Jules Massenet

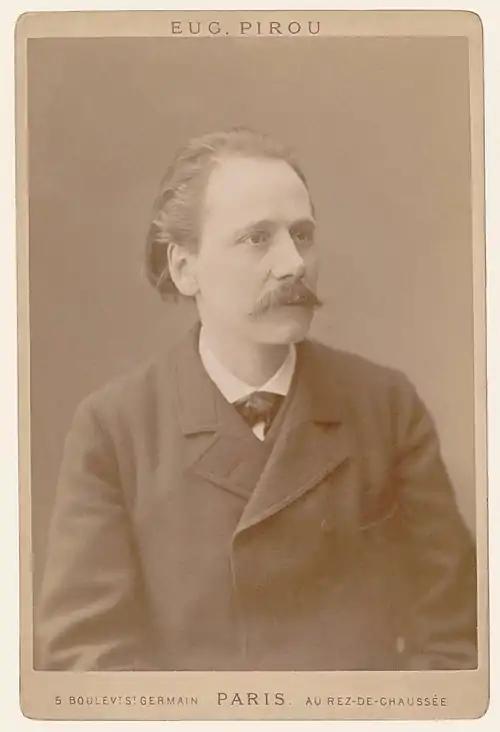
Cabinet card of Massenet by Eugène Pirou, 1895

Jules Émile Frédéric Massenet (12 May 1842 – 13 August 1912) was a French composer of the Romantic era best known for his operas, of which he wrote more than thirty. The two most frequently staged are "Manon" (1884) and "Werther" (1892). He also composed oratorios, ballets, orchestral works, incidental music, piano pieces, songs and other music.